280 Broadway

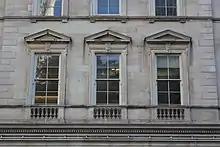
Detail of second-floor windows in a projecting section of the facade

The Chambers Street elevation is divided into eight sections, each with three bays on the first five stories. Counting from west to east, the first three sections are part of the first expansion, completed in 1850. The fourth section from the west was constructed in 1872, since Stewart was unable to acquire a holdout plot for more than two decades. The fifth and sixth sections were built in 1853, while the seventh and eighth sections were built in 1884. The second, fifth, and seventh sections from the west project slightly from the facade.